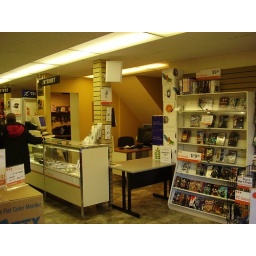
From the door looking at the front counter. Software to the right, monitor sale going on in the middle of the floor.